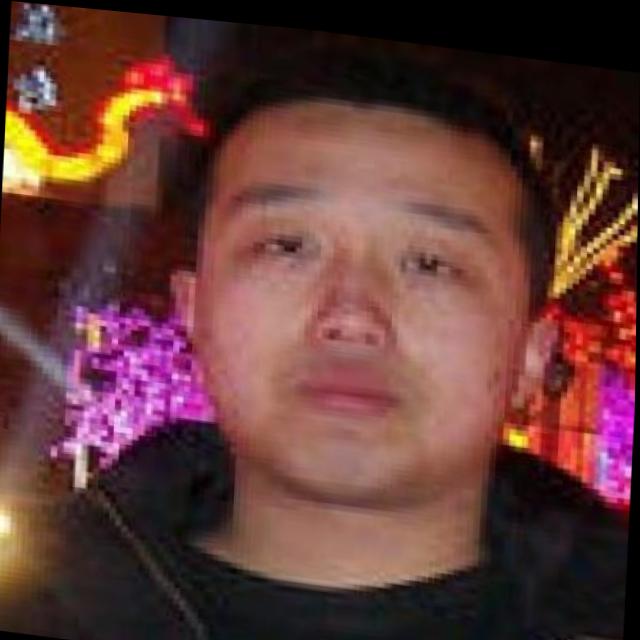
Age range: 21-44